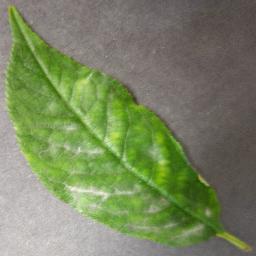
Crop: cherry
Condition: (including_sour)_powdery_mildew